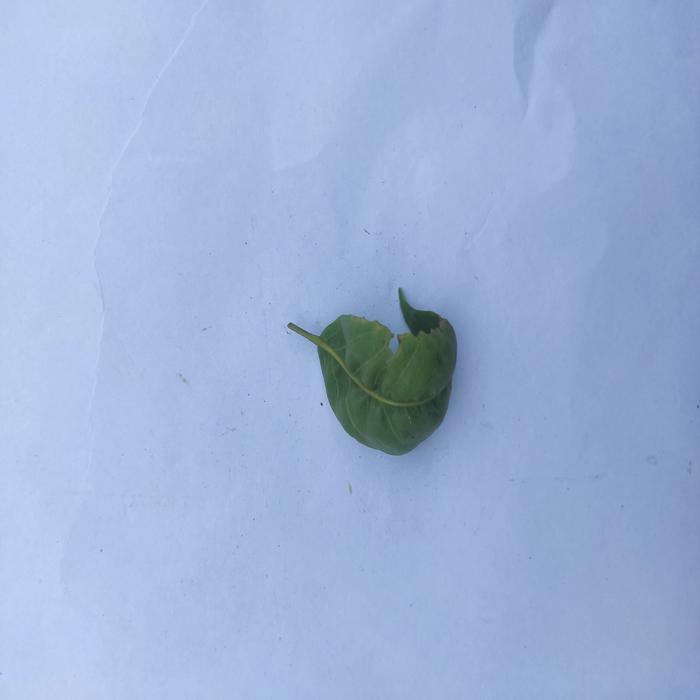
Crop: Aegle Marmelos
Leaf condition: Leaf_Curl